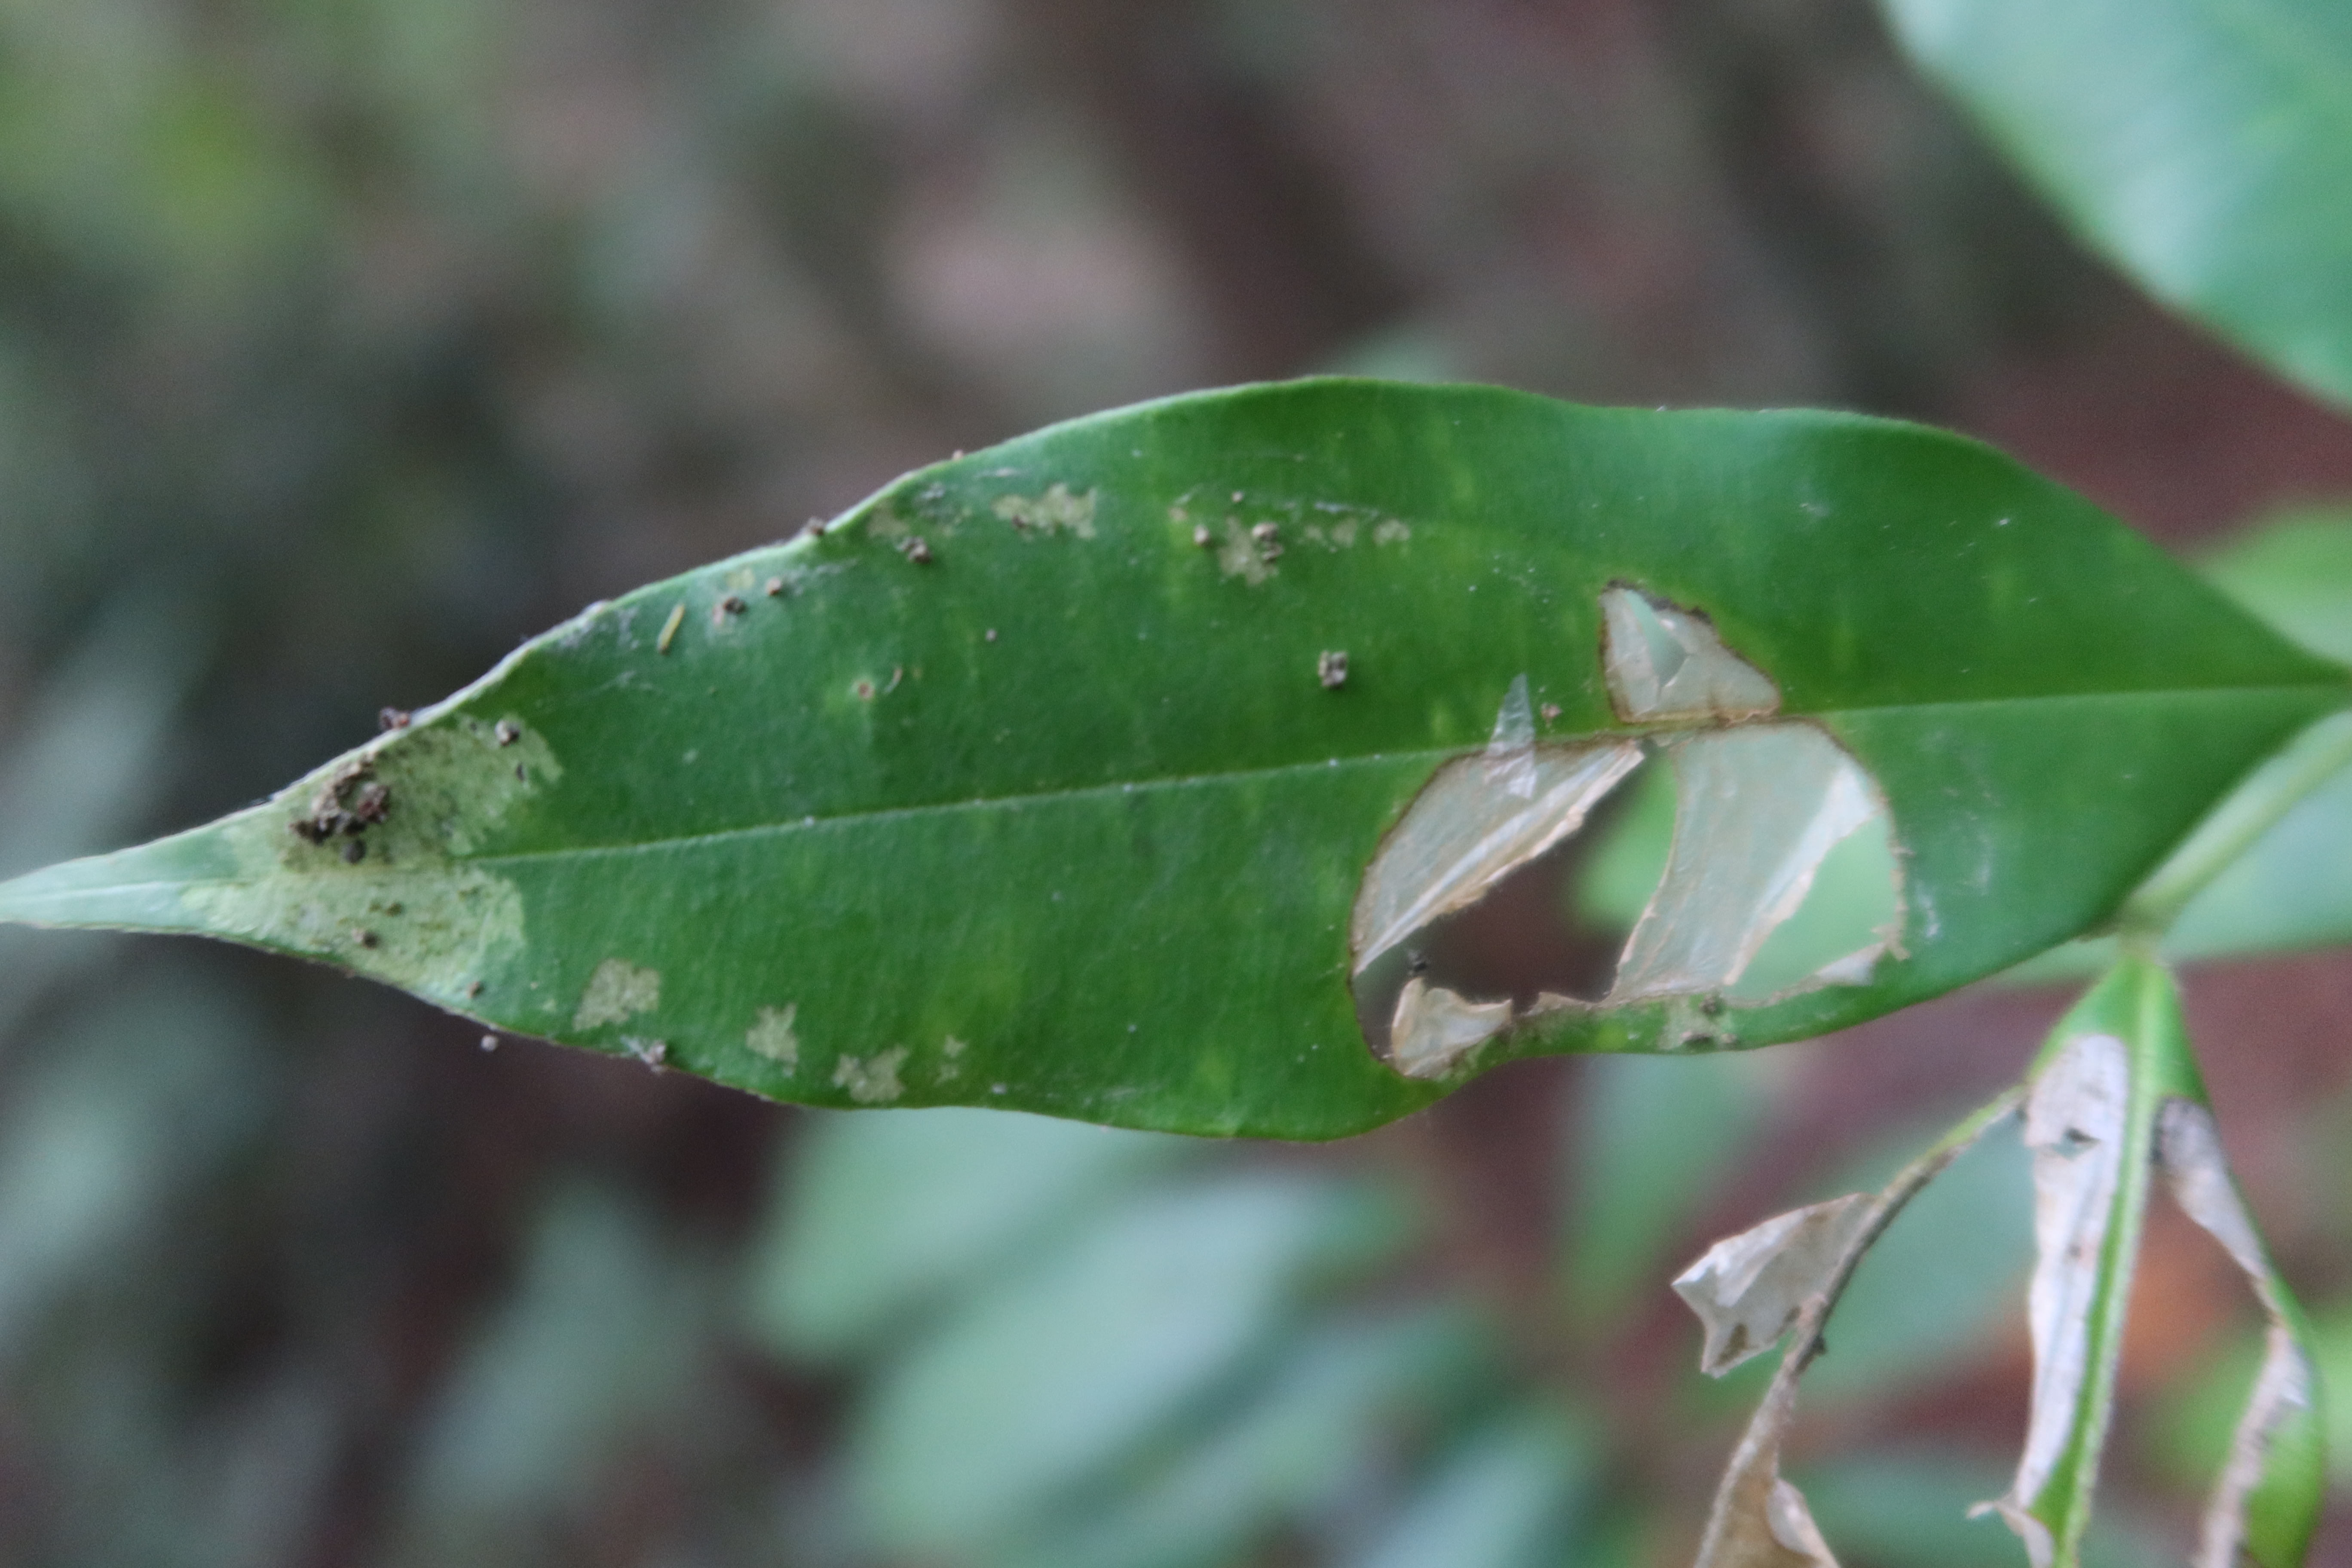
Label: Translucent lesion